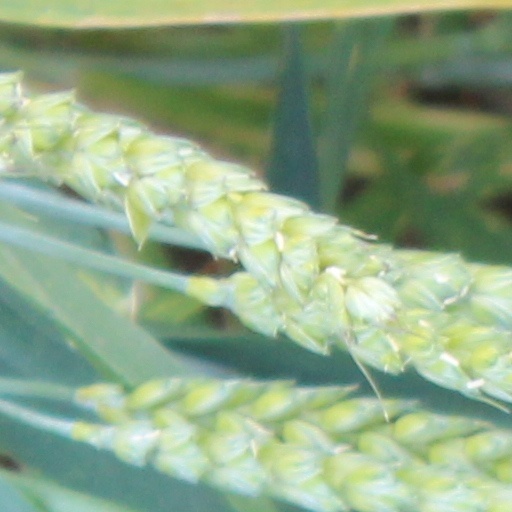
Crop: wheat